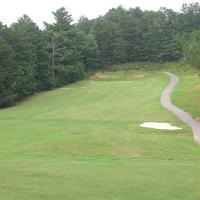
Weather: cloudy or overcast